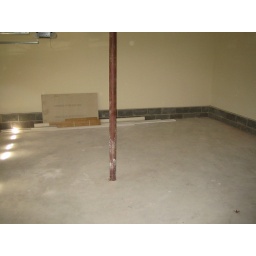
2 car garage wtih pole in center